List of UK singles chart number ones of the 1960s

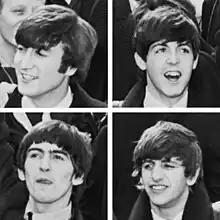
The Beatles had seventeen number-one singles in the 1960s, more than any other artist. Their single "She Loves You" was the best-selling of the decade.

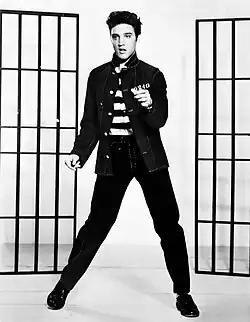
Elvis Presley had eleven number-ones throughout the decade. "It's Now or Never" was the best-selling single of 1960 and spent an unsurpassed (but equalled) eight weeks at number one during the 1960s.

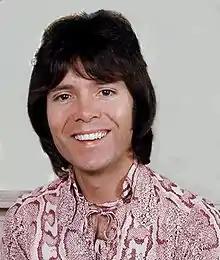
Cliff Richard achieved seven of his number-one singles during the 1960s.

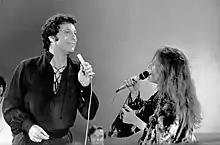
Tom Jones (pictured left with Janis Joplin) had two of his three number-one singles in the 1960s, the third was in 2009.

The following record labels had five or more number ones on the UK Singles Chart during the 1960s.